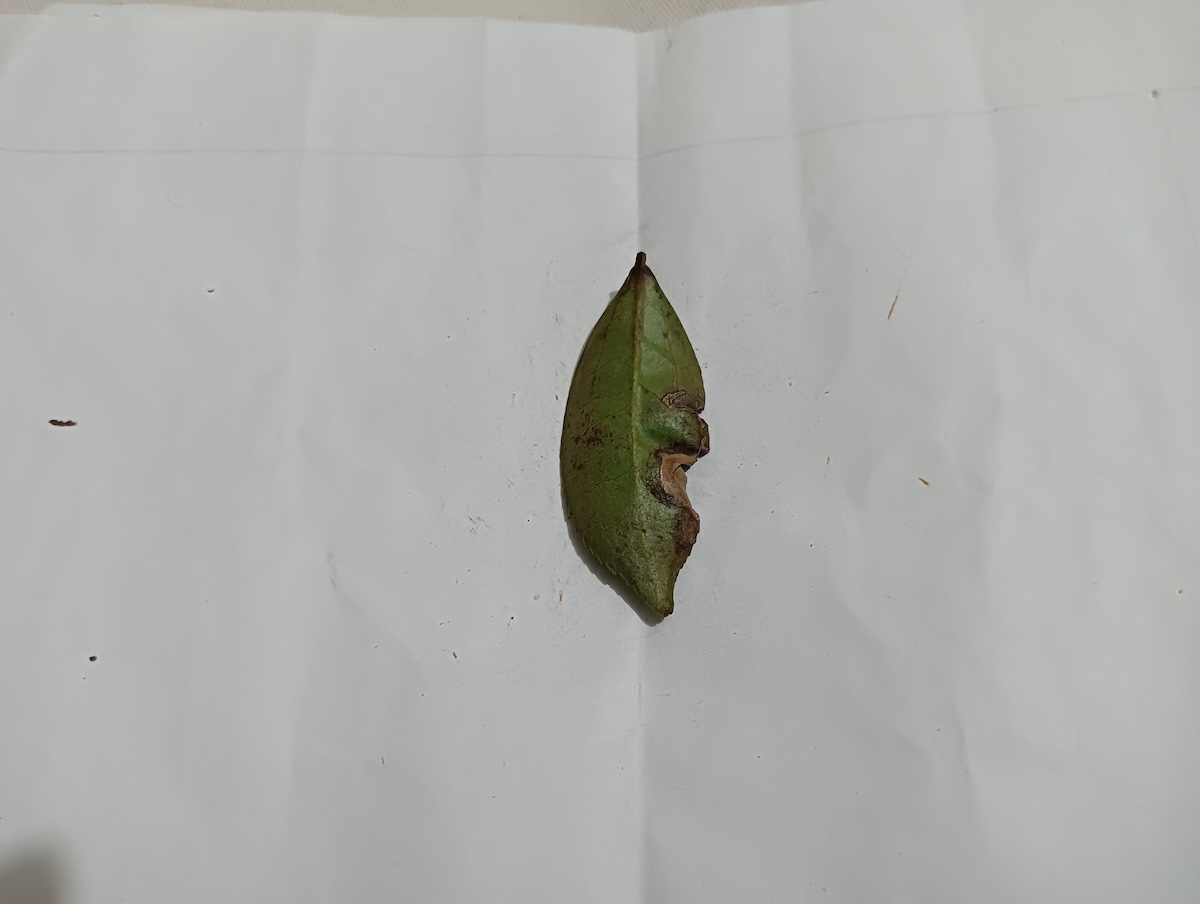
Label: Gray Blight